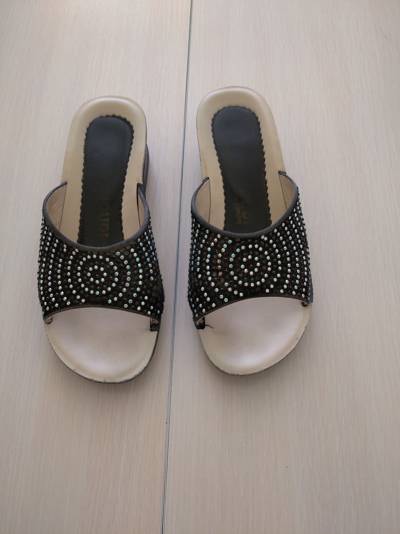
Waste category: shoes